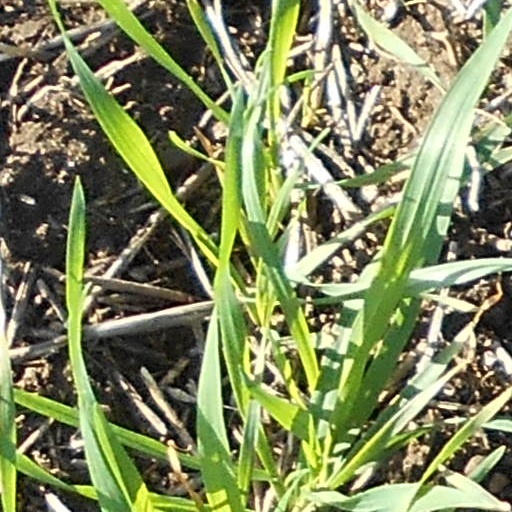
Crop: wheat